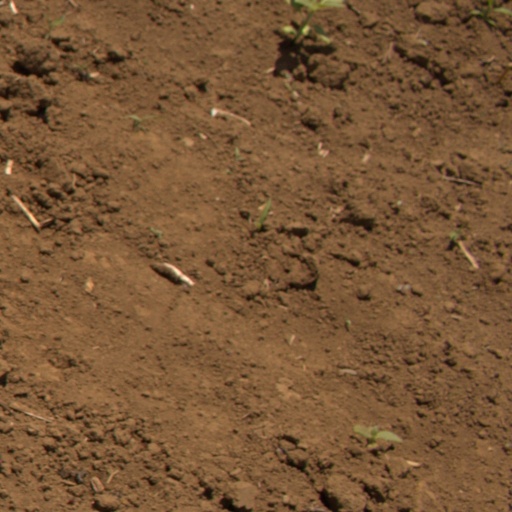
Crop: Jerusalem artichoke